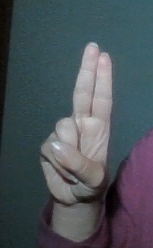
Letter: taa